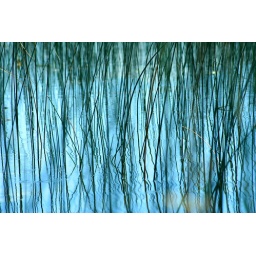
marsh grass reflecting in the water